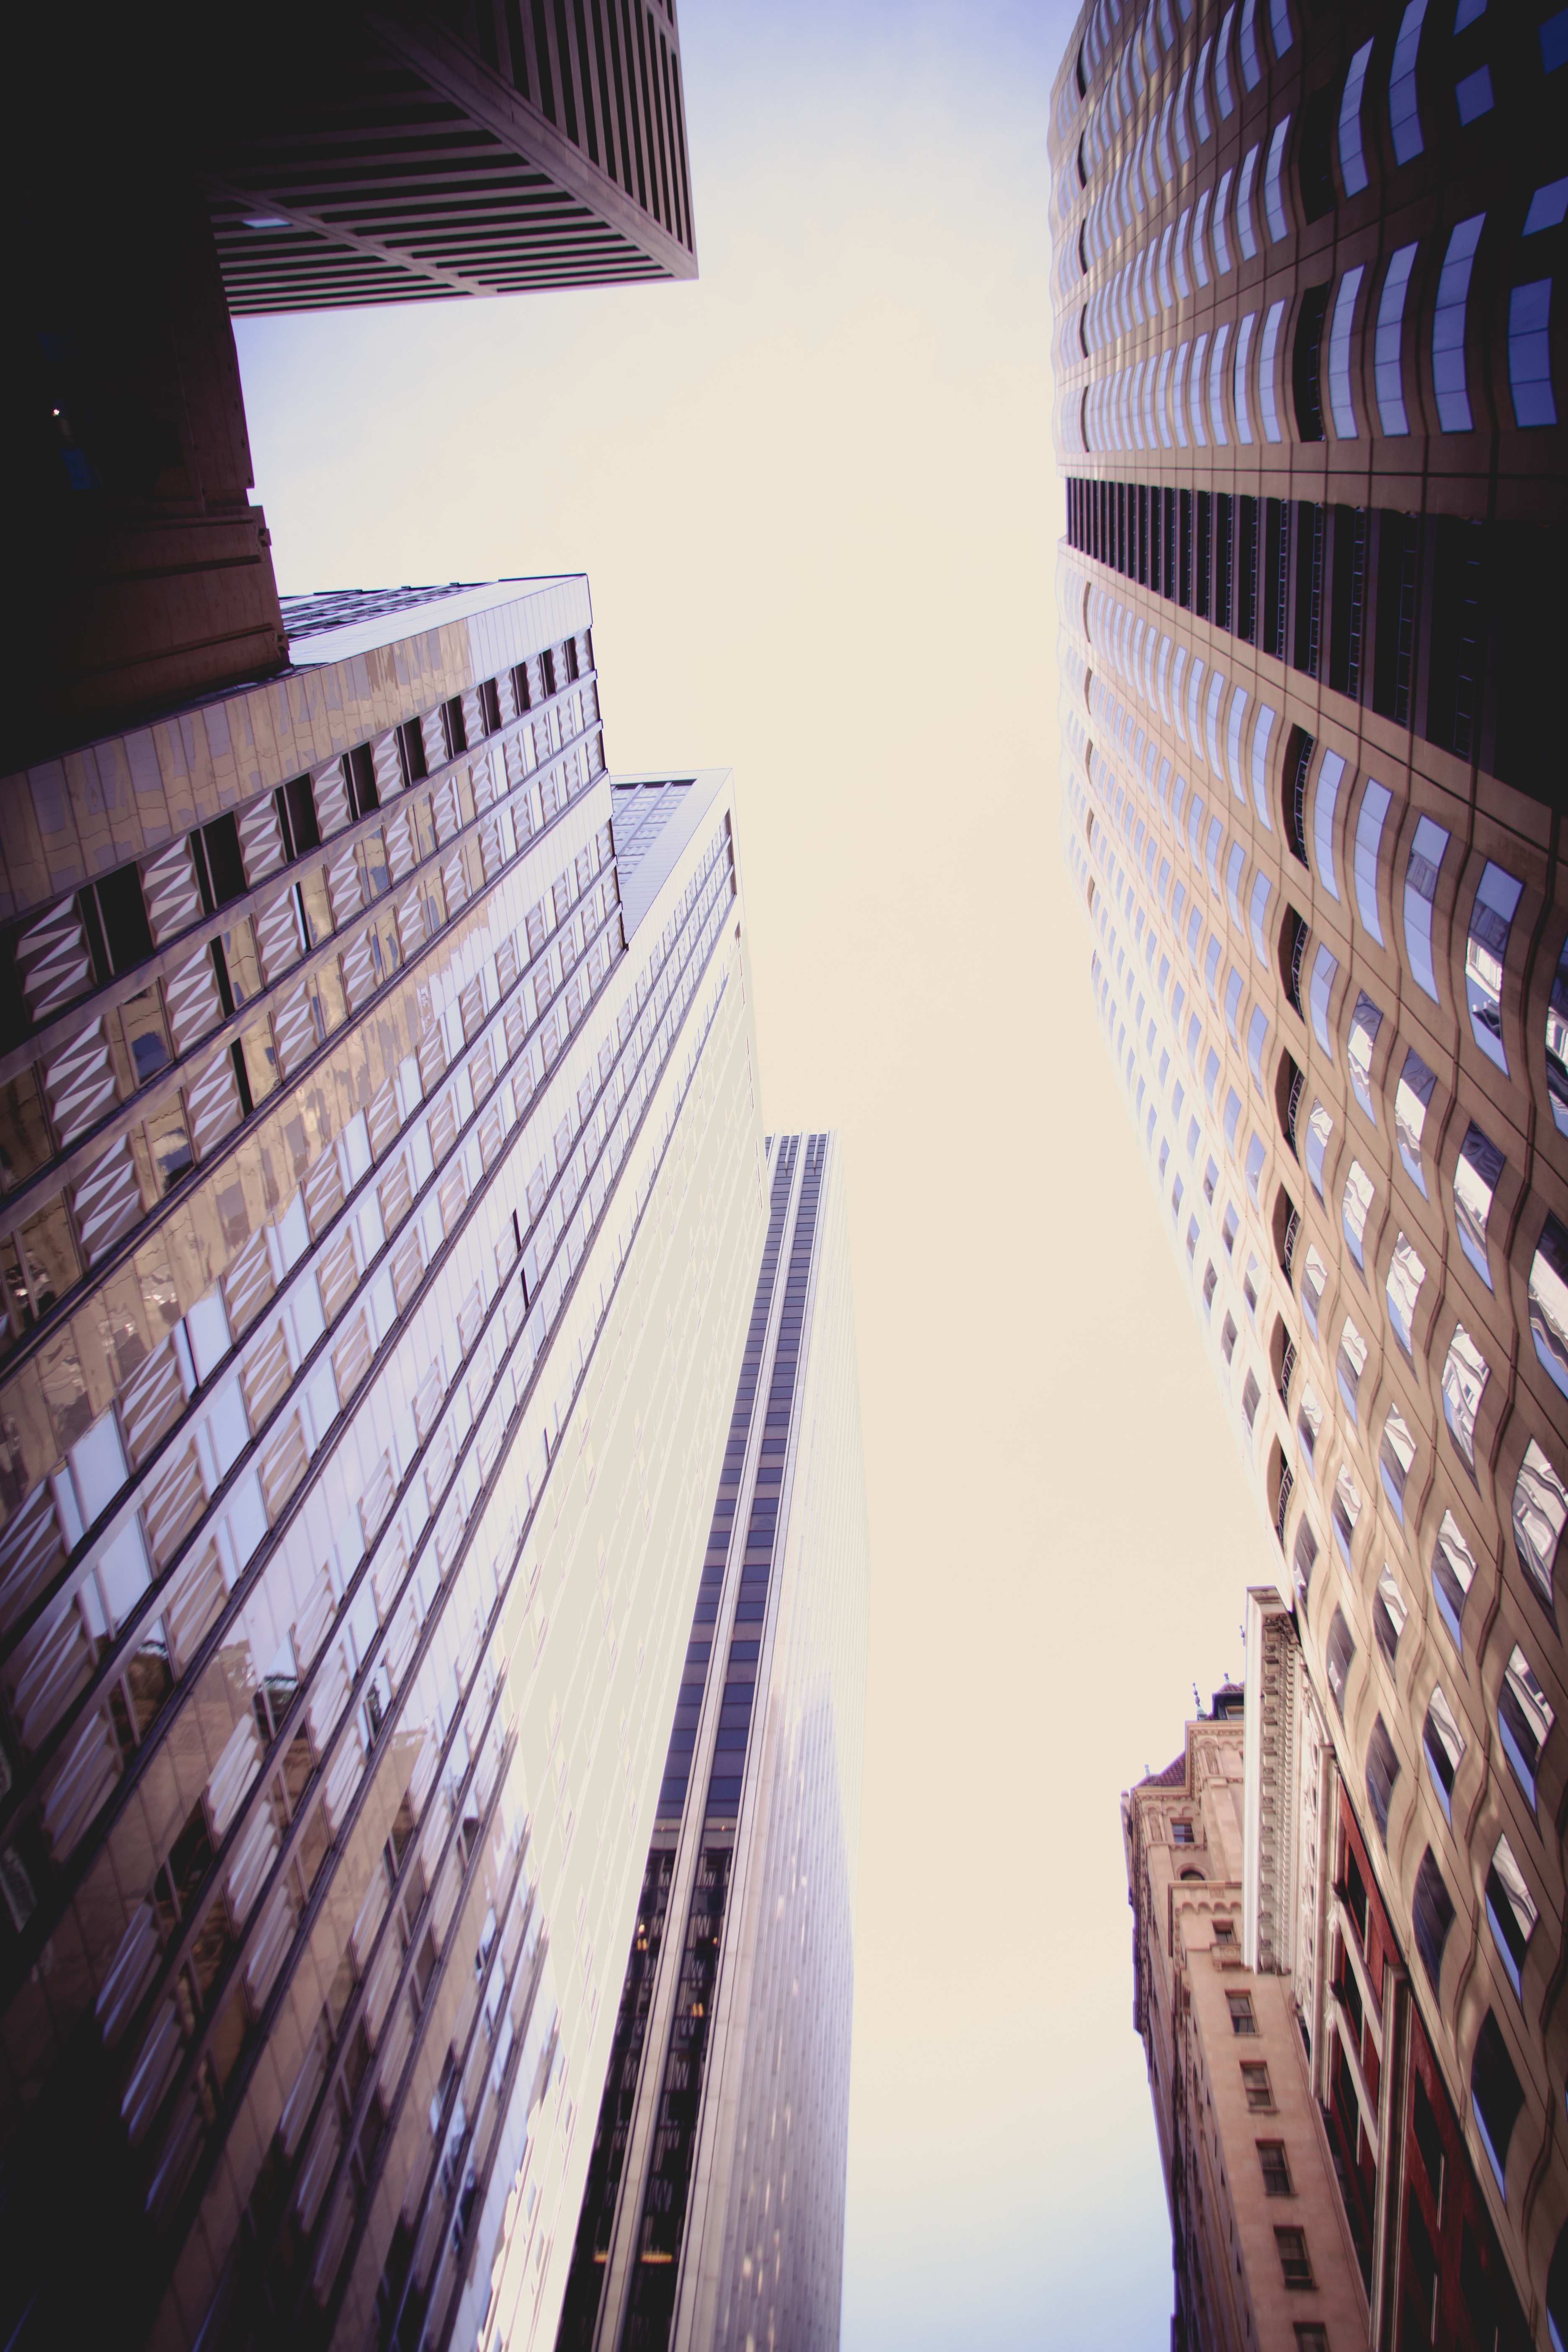
light, architecture, sunlight, skyscraper, cityscape, line, reflection, color, landmark, blue, symmetry, image, shape, metropolis